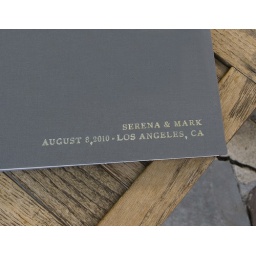
Gray guest book with terra cotta stripe and stitching. Metallic silver text in 18 pt Cheltenham.